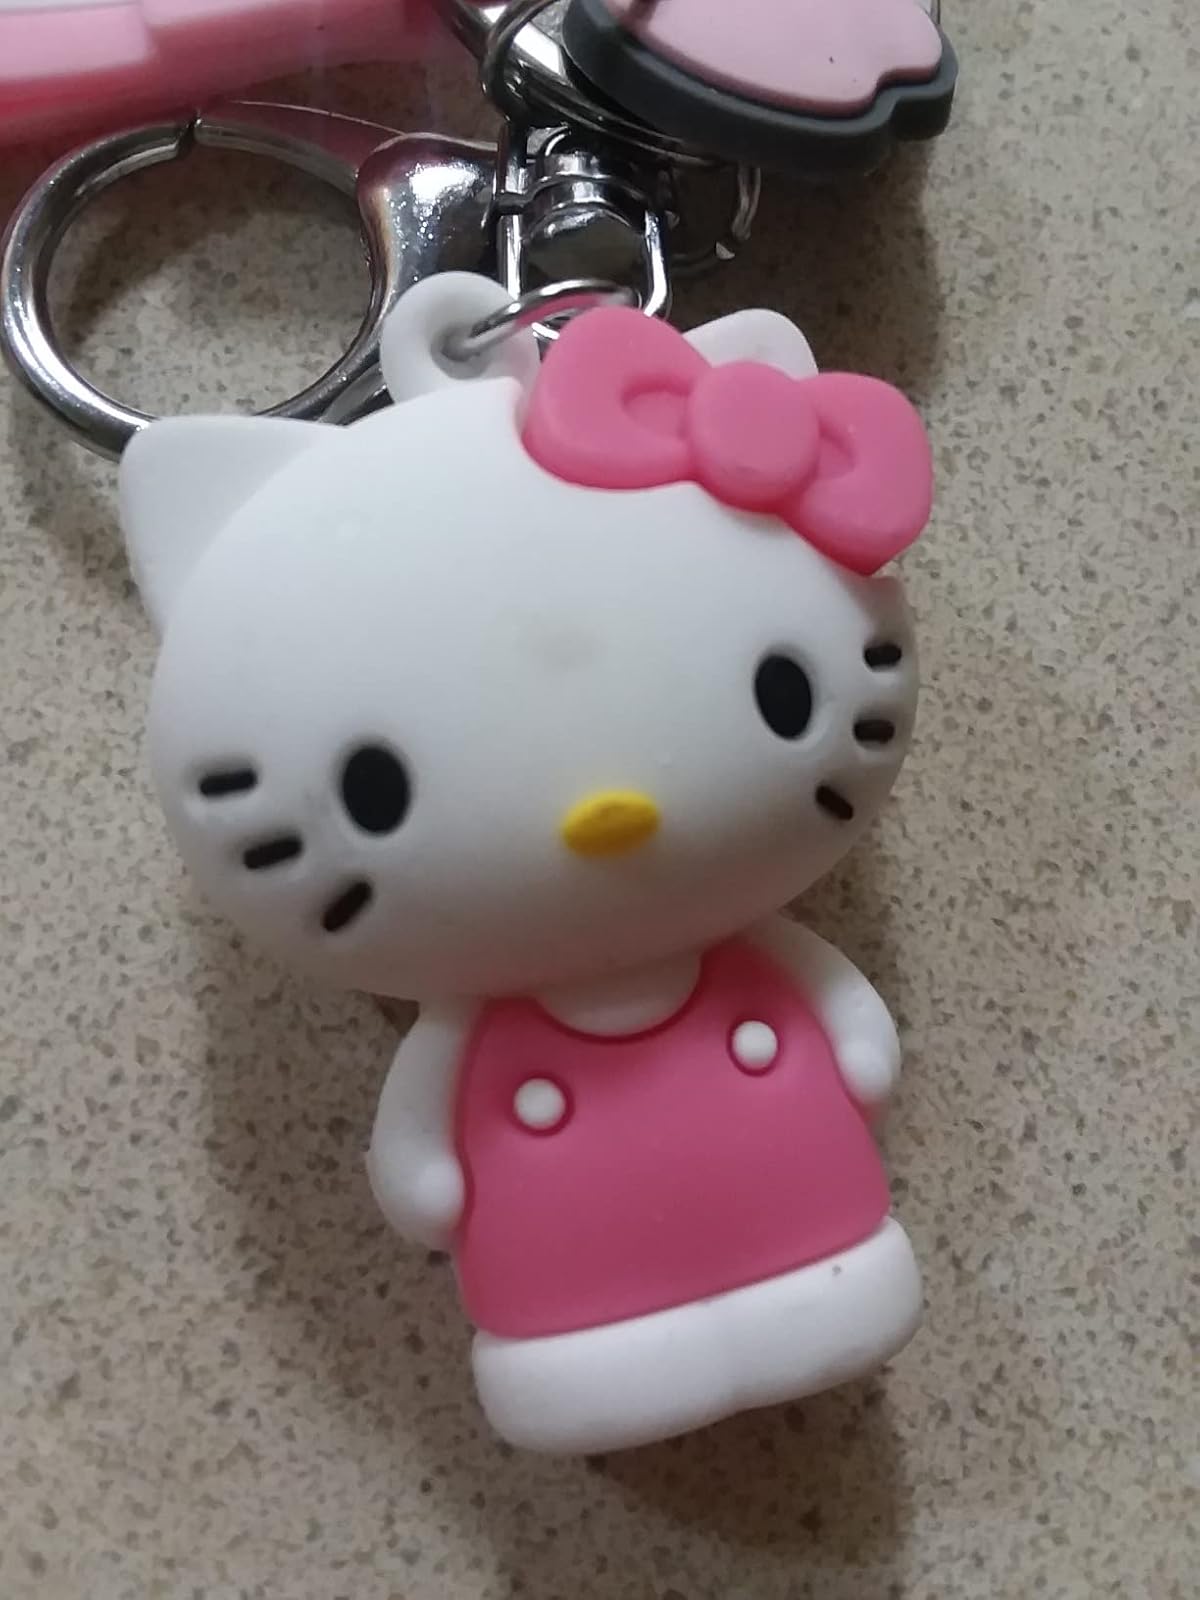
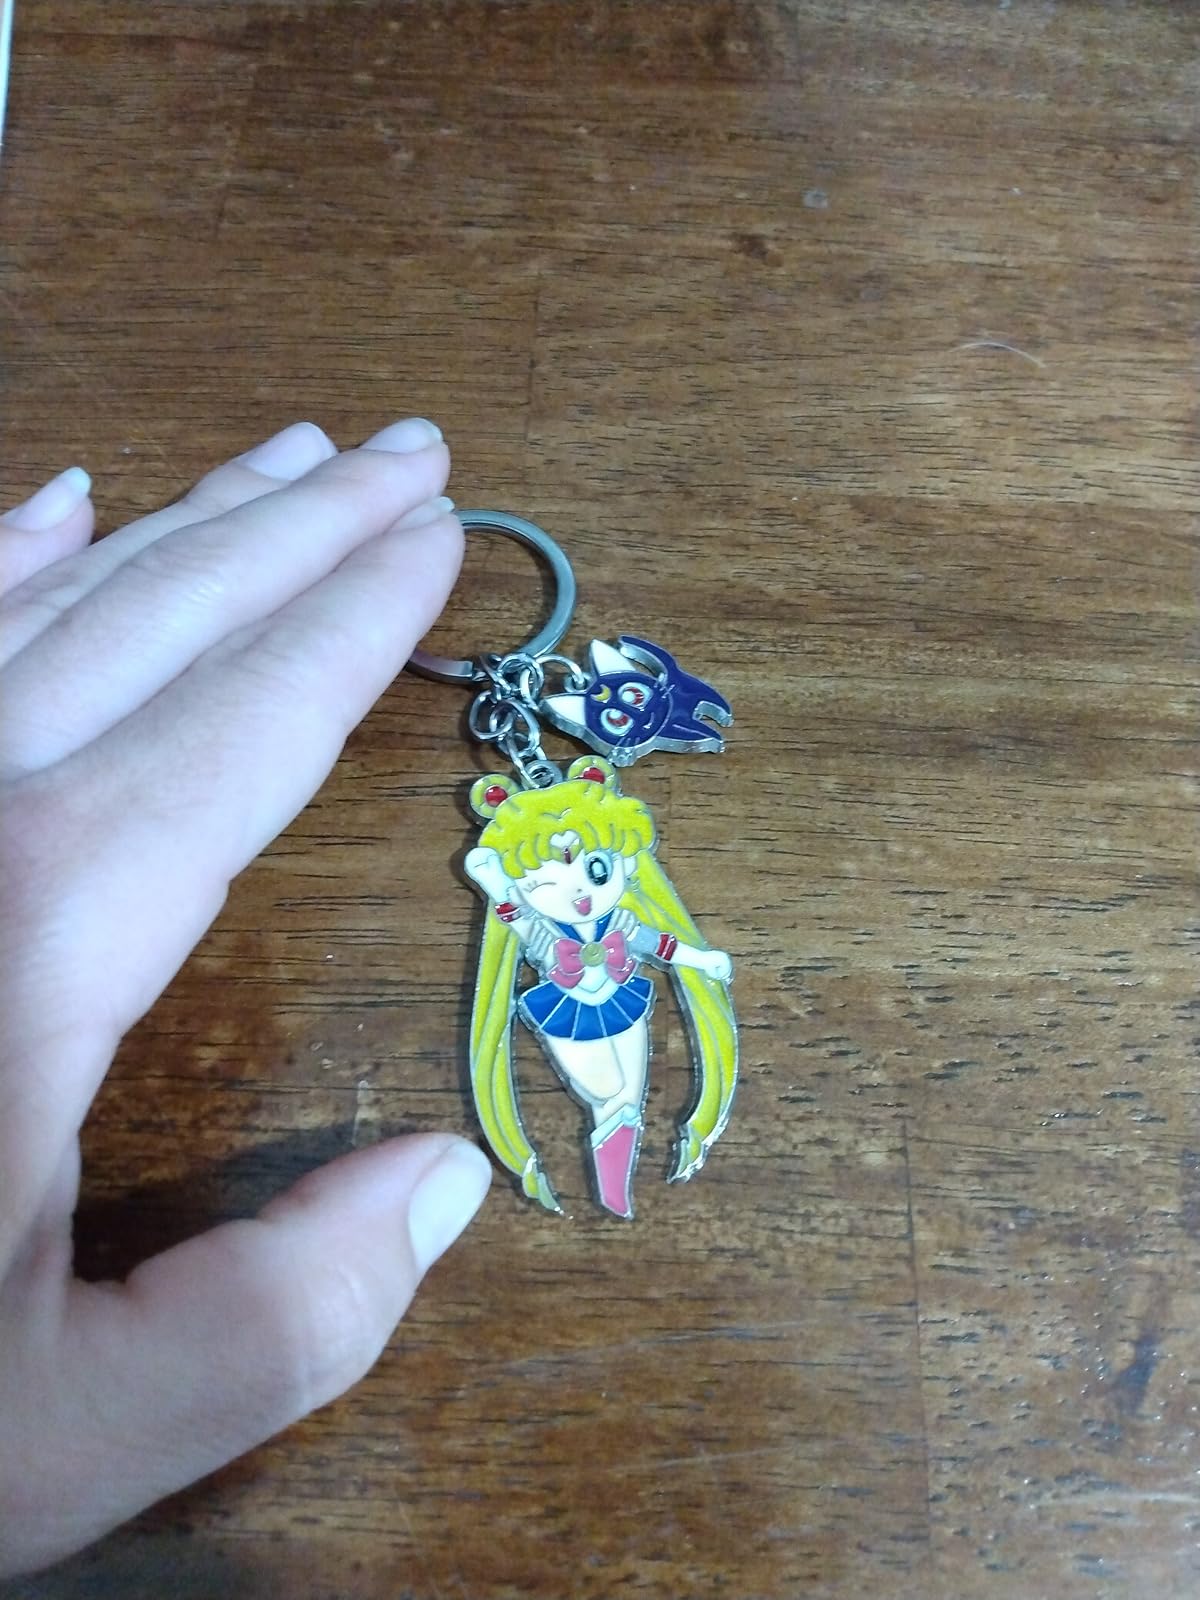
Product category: accessories_keychain
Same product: no